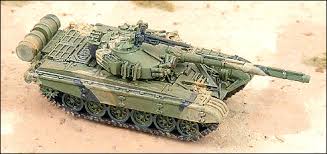
Label: Tank